Myron Scholes

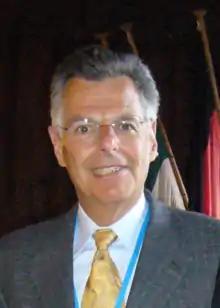
Scholes in 2008

Myron Samuel Scholes (born July 1, 1941) is a Canadian–American financial economist. Scholes is the Frank E. Buck Professor of Finance, Emeritus, at the Stanford Graduate School of Business, Nobel Laureate in Economic Sciences, and co-originator of the Black–Scholes options pricing model. Scholes is currently the Chief Investment Strategist at Janus Henderson. Previously he served as the chairman of Platinum Grove Asset Management and on the Dimensional Fund Advisors board of directors, American Century Mutual Fund board of directors, chairman of the Board of Economic Advisers of Stamos Capital Partners, and the Cutwater Advisory Board. He was a principal and limited partner at Long-Term Capital Management (LTCM), a highly leveraged hedge fund that collapsed in 1998, and a managing director at Salomon Brothers. Other positions Scholes held include the Edward Eagle Brown Professor of Finance at the University of Chicago, senior research fellow at the Hoover Institution, director of the Center for Research in Security Prices, and professor of finance at MIT's Sloan School of Management. Scholes earned his PhD at the University of Chicago.